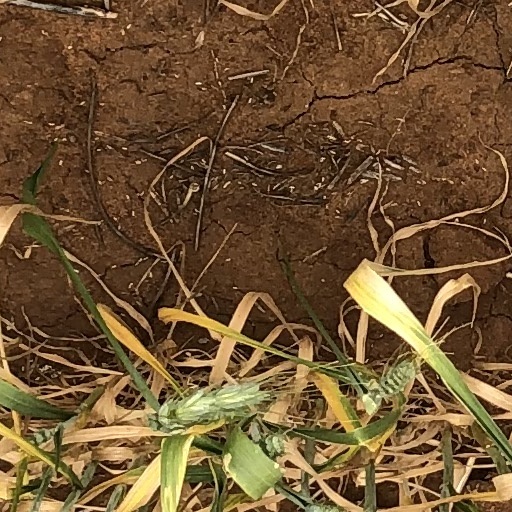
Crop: wheat